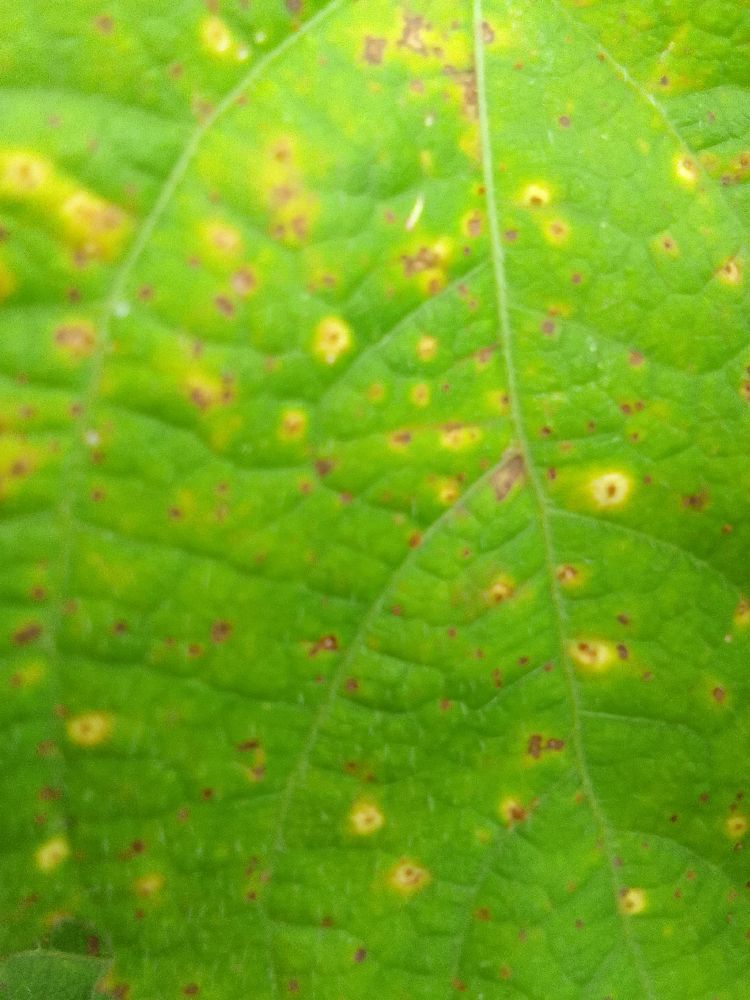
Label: rust